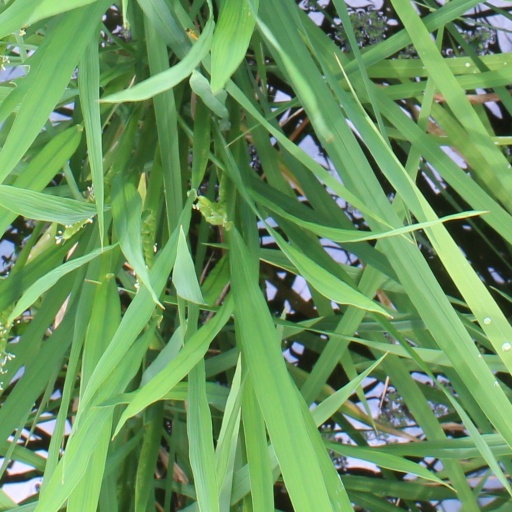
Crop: rice